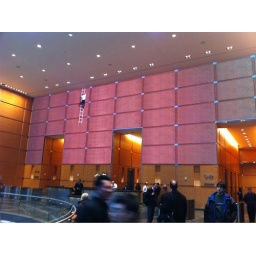
Huge LCD screen in the comcast building